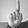
ASL letter: D